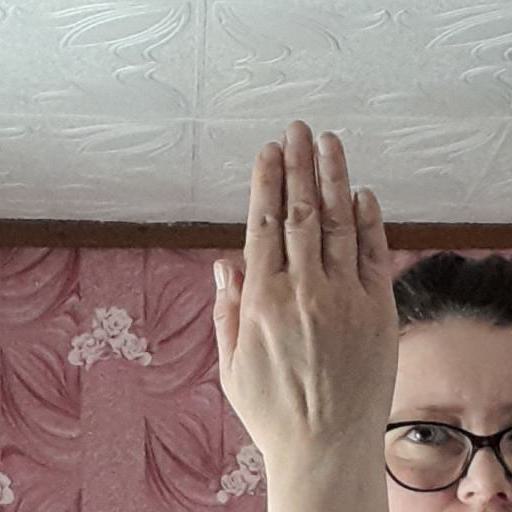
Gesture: stop_inverted